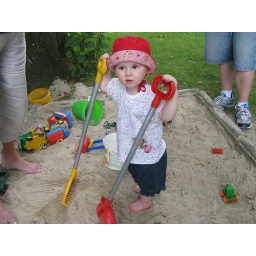
Playing in the sand box